2008 British Grand Prix

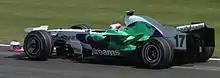
Rubens Barrichello took Honda's first podium finish since .

There was persistent rain in the morning, leaving standing water on the track, although it had abated by the time the race began. The track temperature was and the air temperature was . All drivers chose to start on the intermediate wet tyres. Rosberg started from the pit lane after a number of set-up changes.